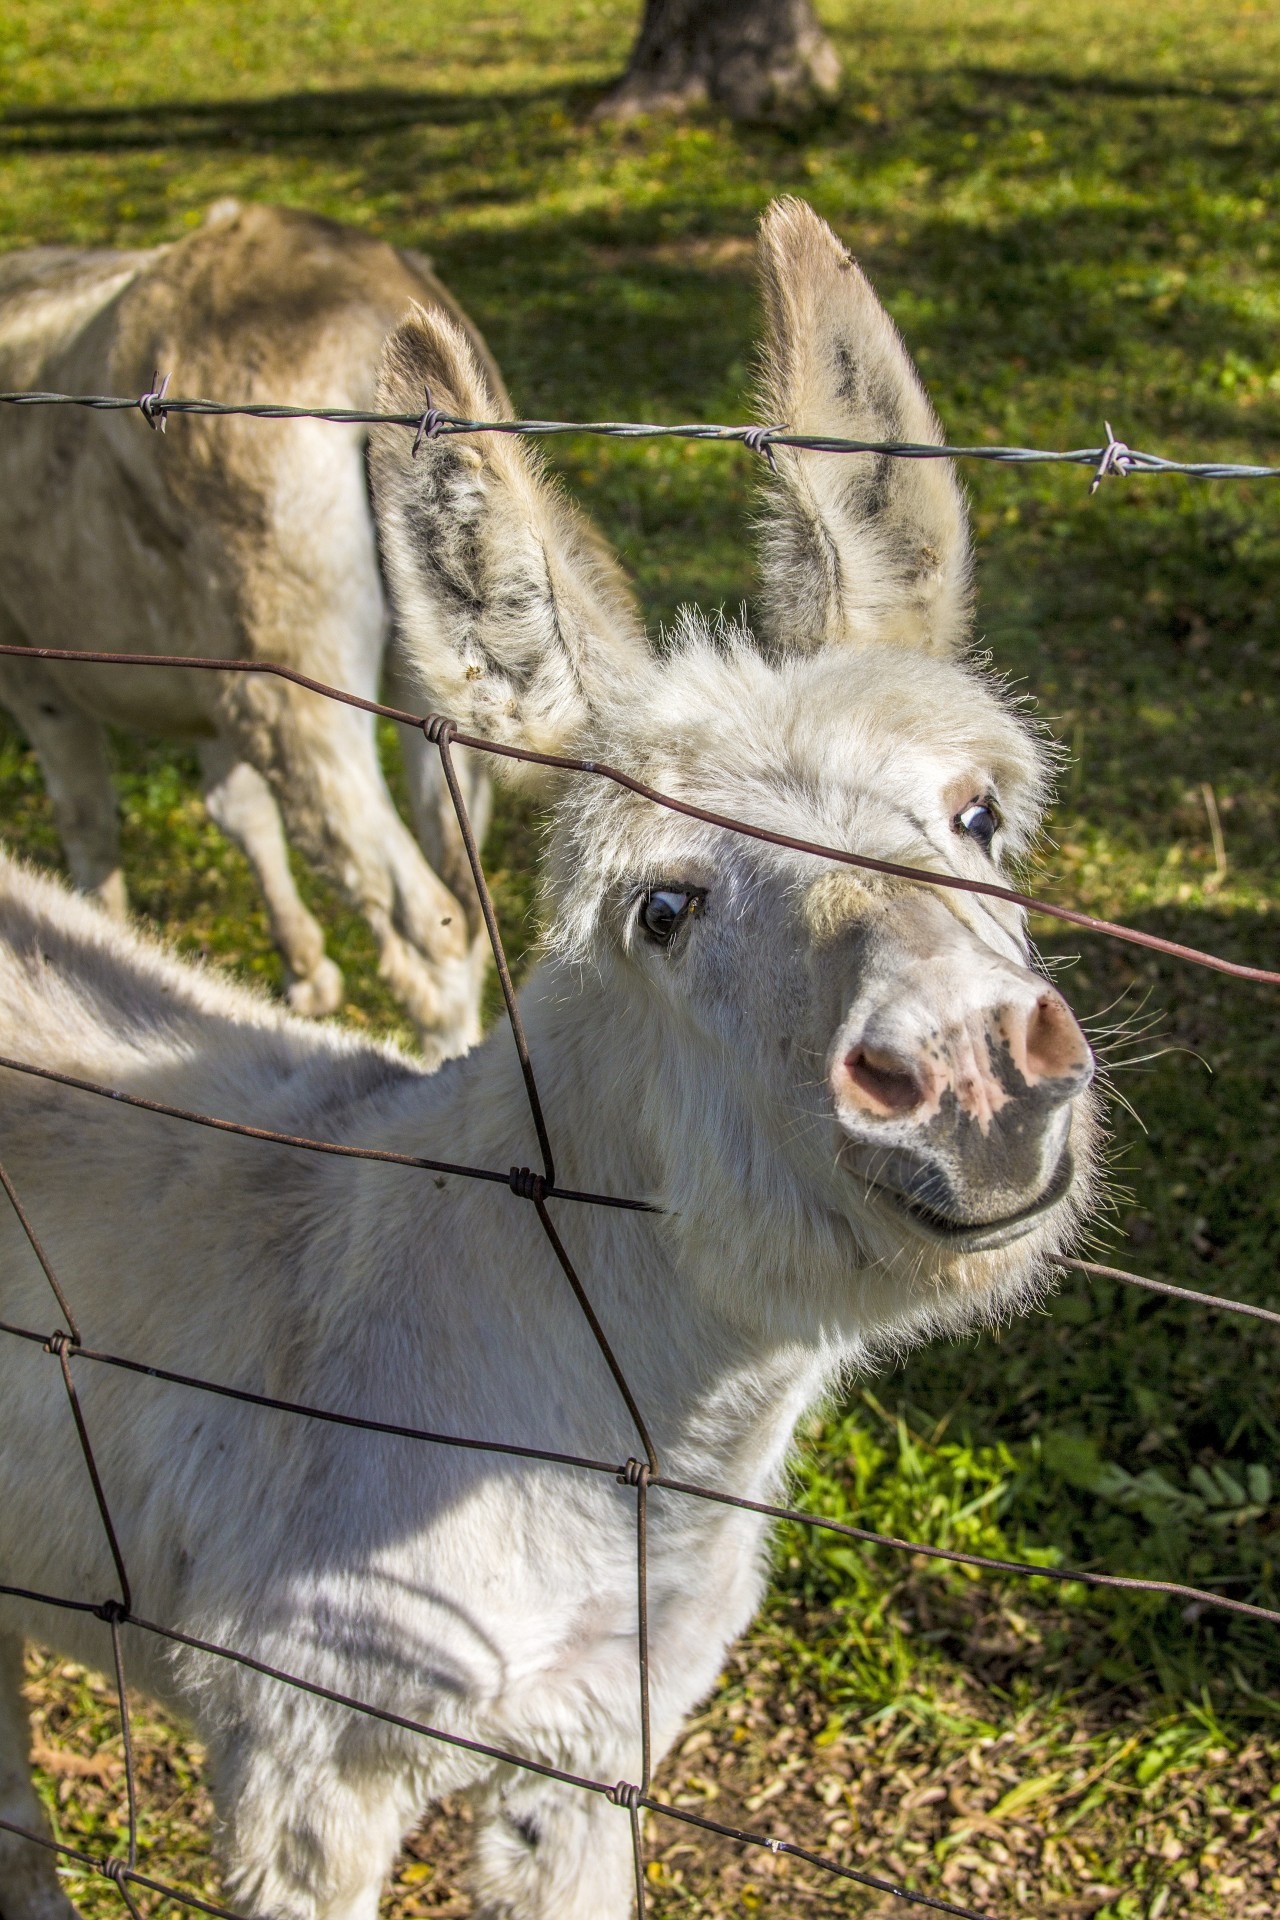
grass, outdoor, farm, meadow, wildlife, deer, zoo, horn, rural, young, pasture, grazing, livestock, ranch, mammal, fauna, farmland, donkey, farms, animals, vertebrate, domestic, domestic animals, farm animals, pack animal, cattle like mammal, horse like mammal